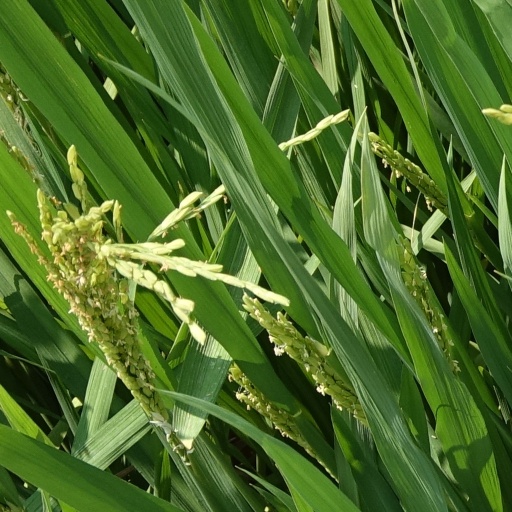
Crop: rice